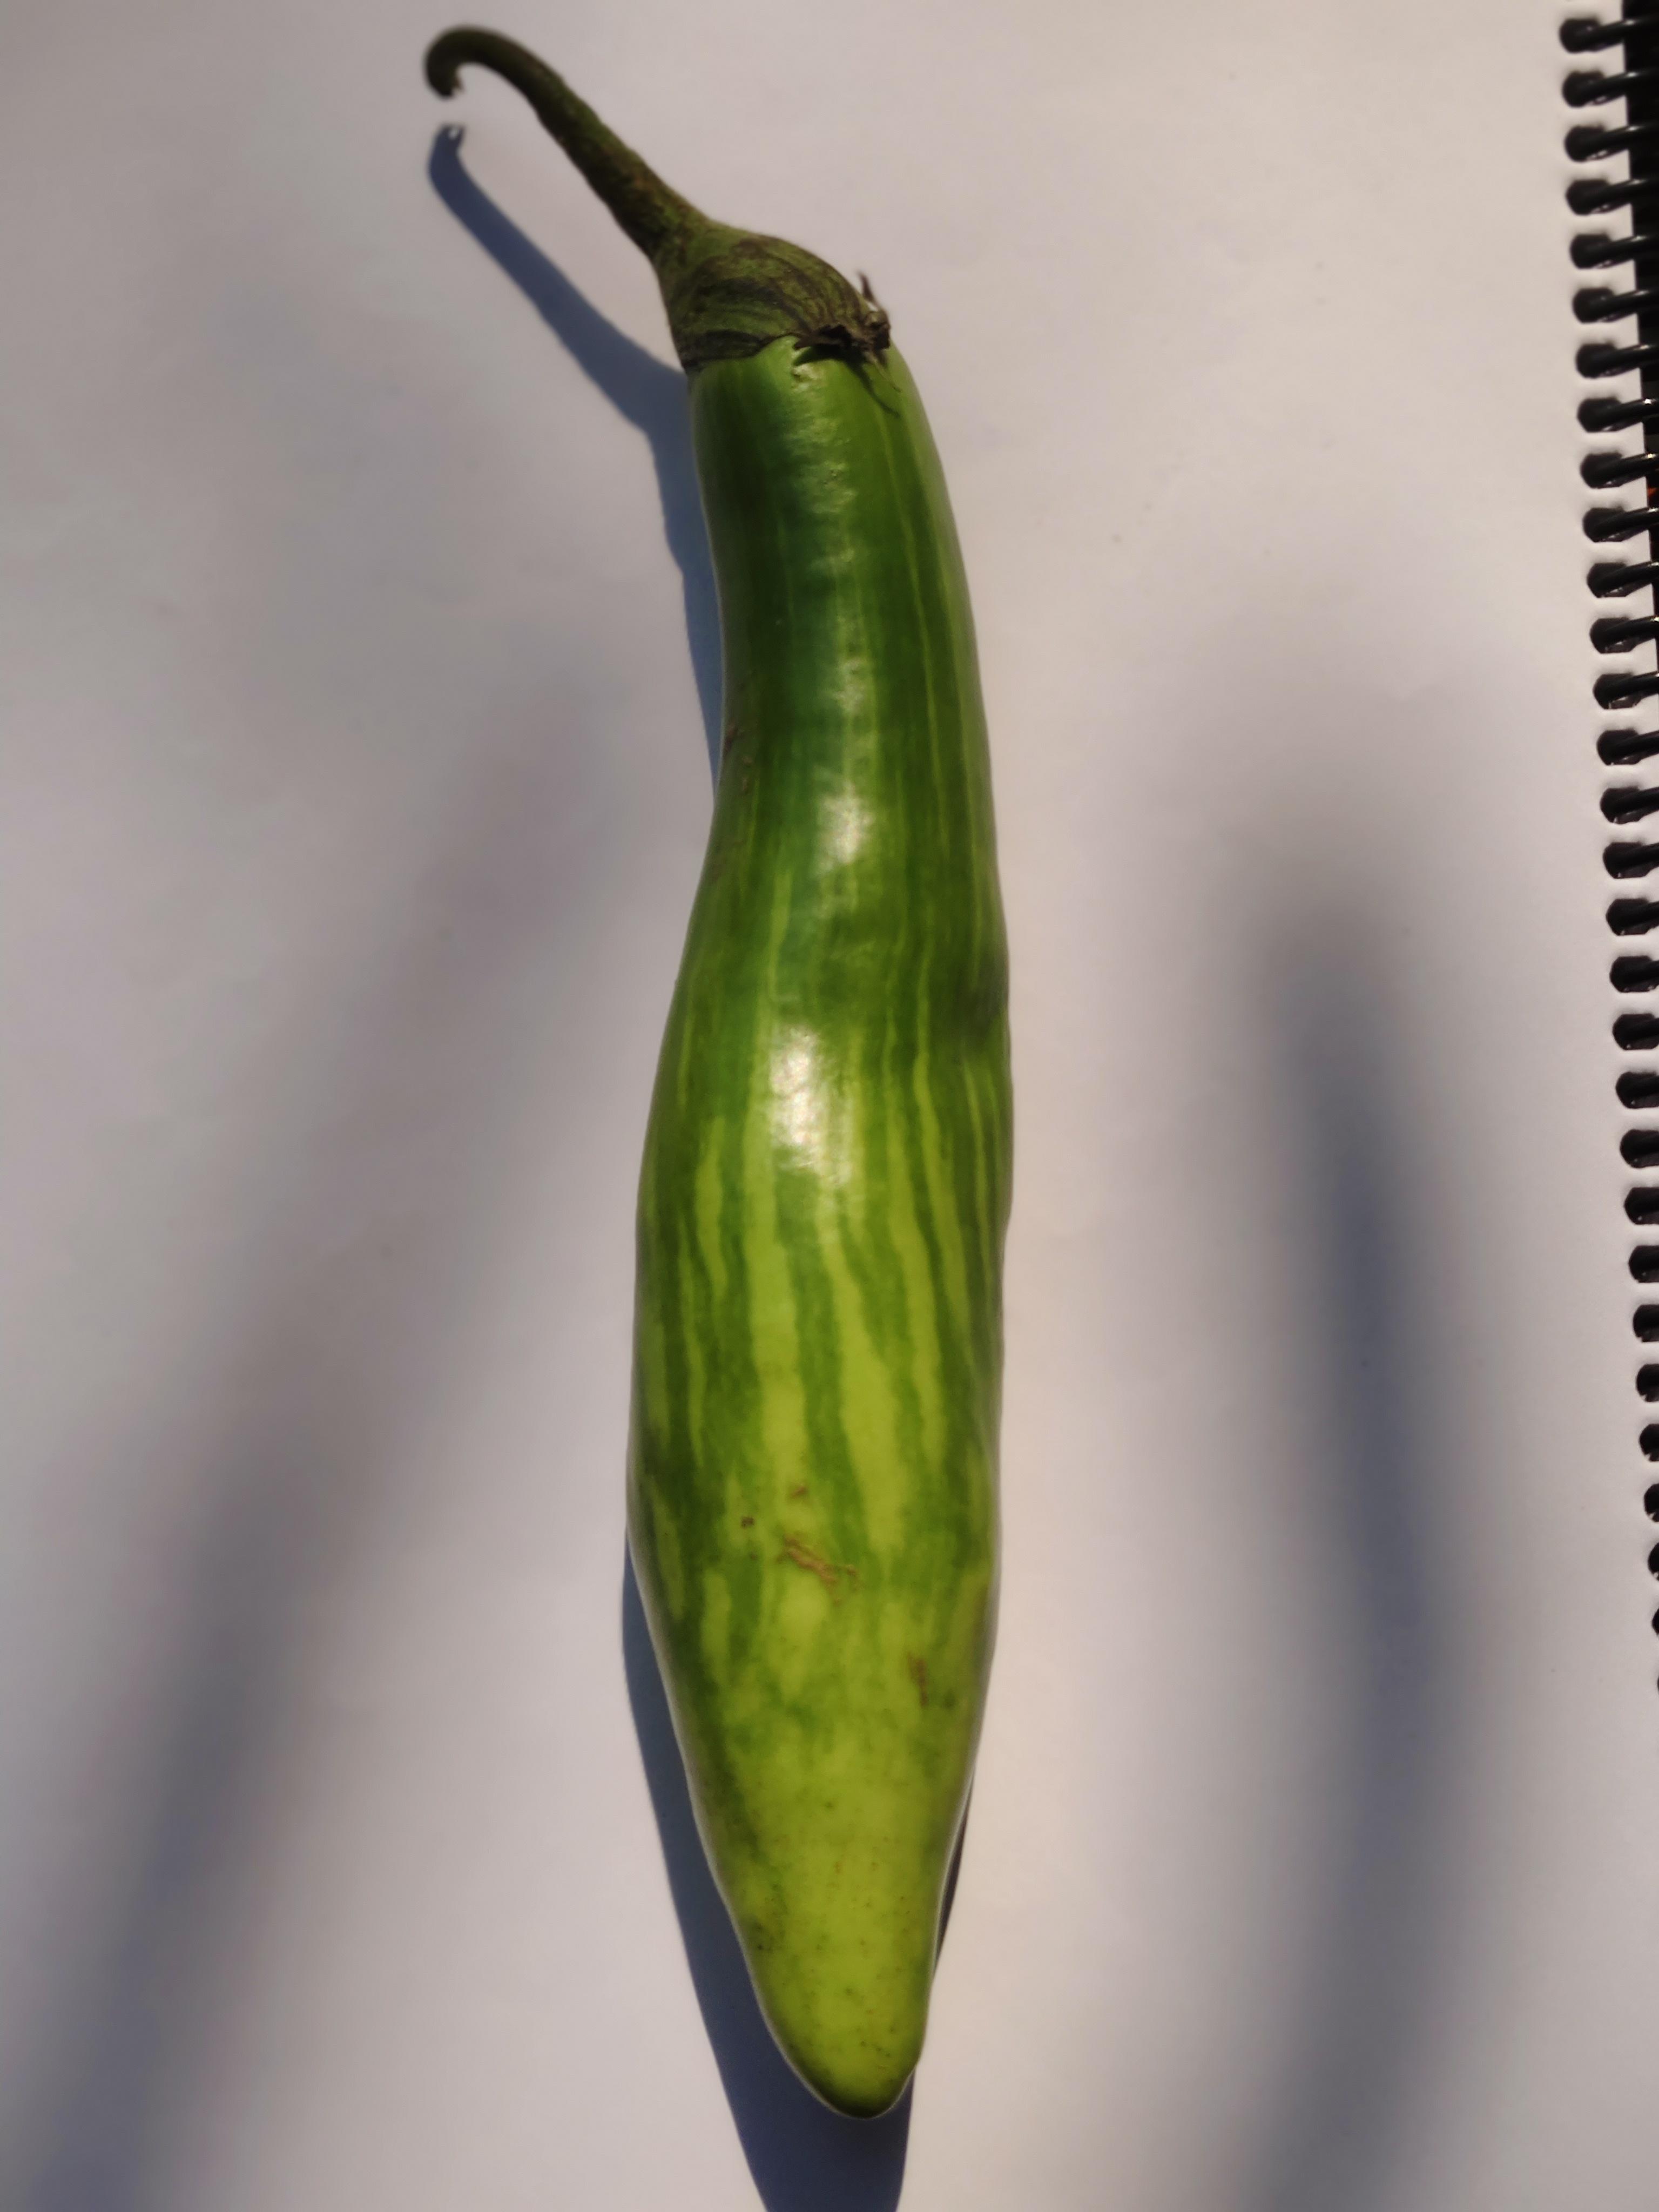
Label: Brinjal